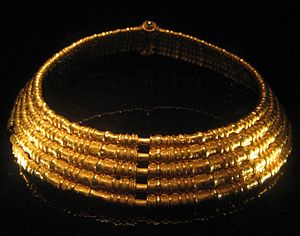
Historiska museet / Galleri fra guldrummet
Statens historiska museum, eller Historiska museet, er et museum i Stockholm i Sverige. Museet ligger i krydset Narvavägen /Linnégatan i bydelen Östermalm i Stockholm. Museumsbygningen blev bygget 1934-39 af arkitekterne Bengt Romare og Georg Scherman.